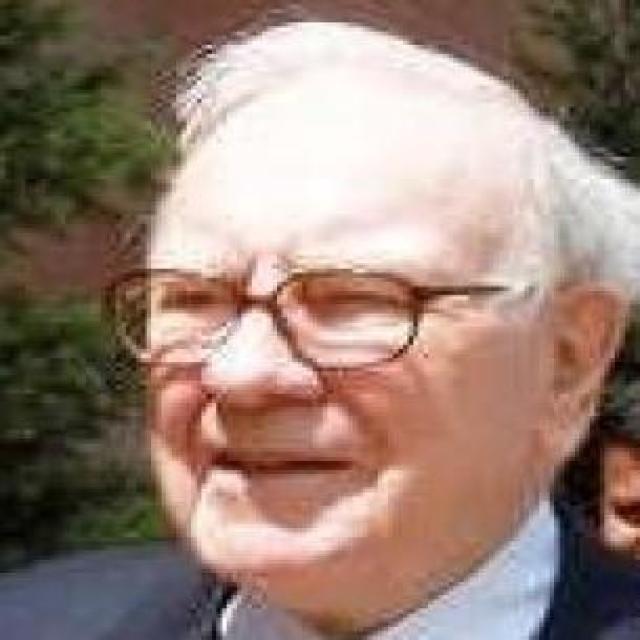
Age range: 65+